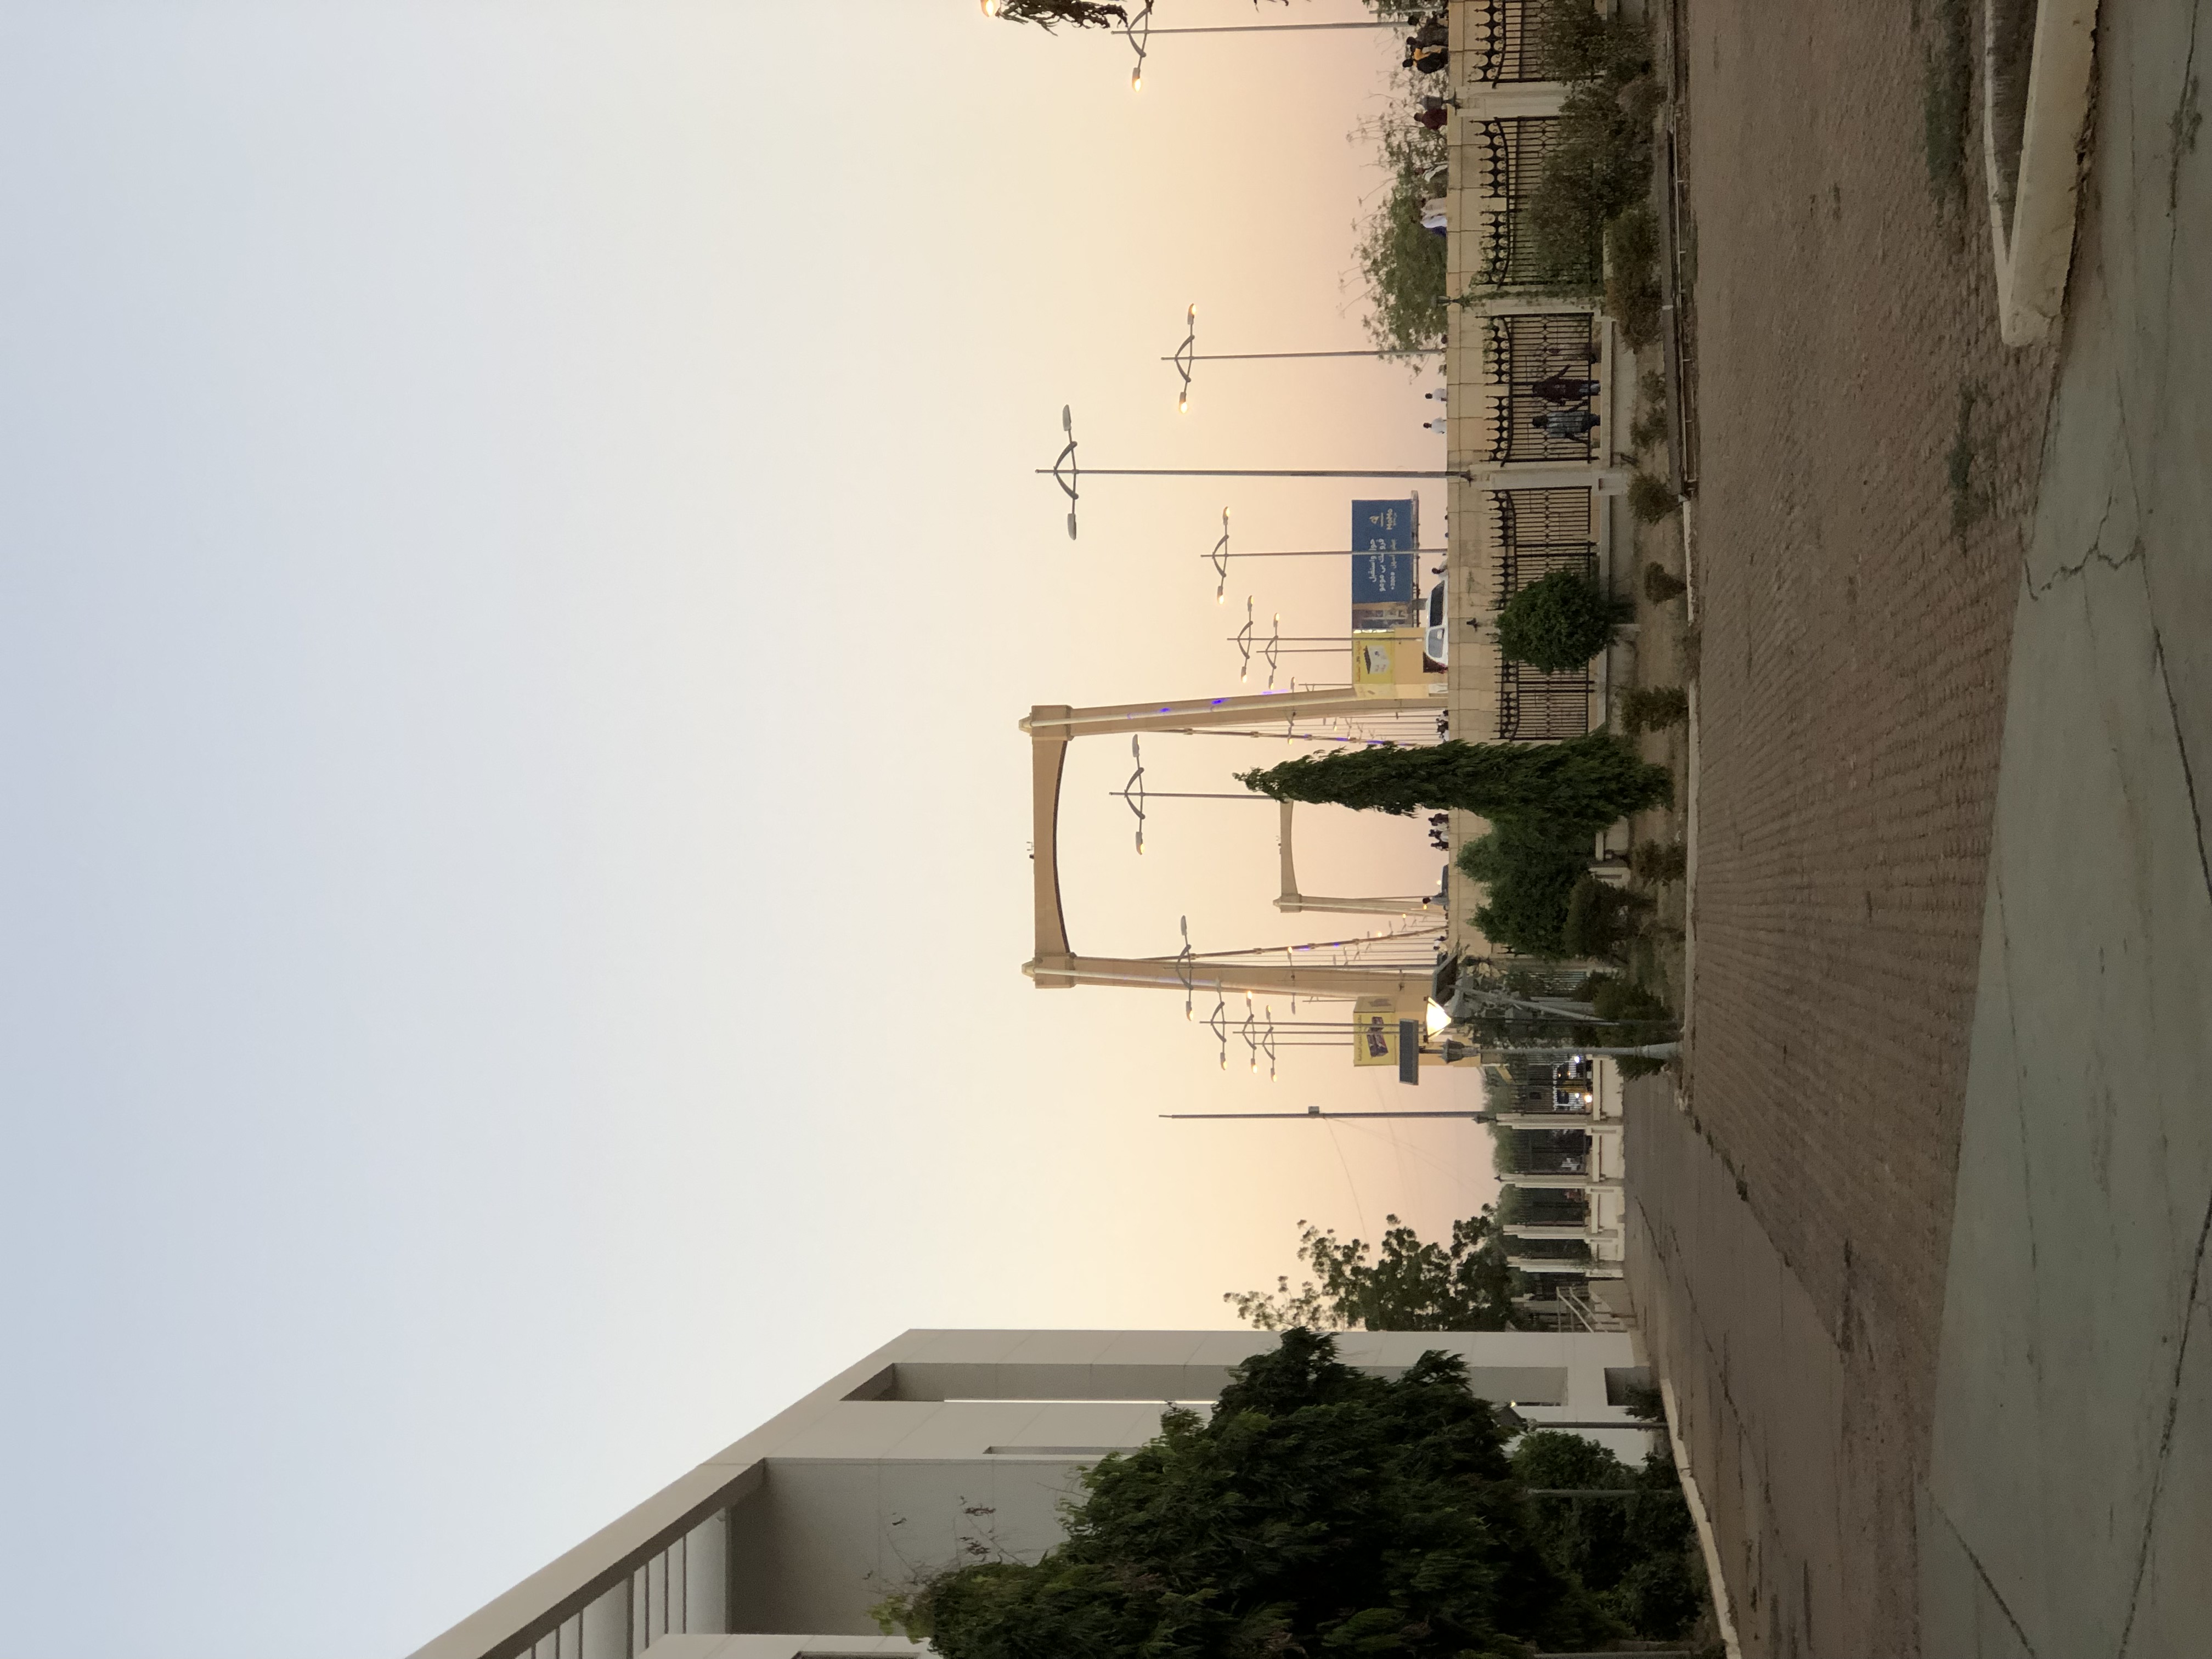
الوصف بالفصحى: جسر المك نمر بإضاءة ليلية مميزة
الوصف بالعامية السودانية: جسر المك نِمِر، إنارة وأشجار ومنظر مختلف
التصنيف: Public Spaces & Infrastructure
التصنيف الفرعي: Bridges